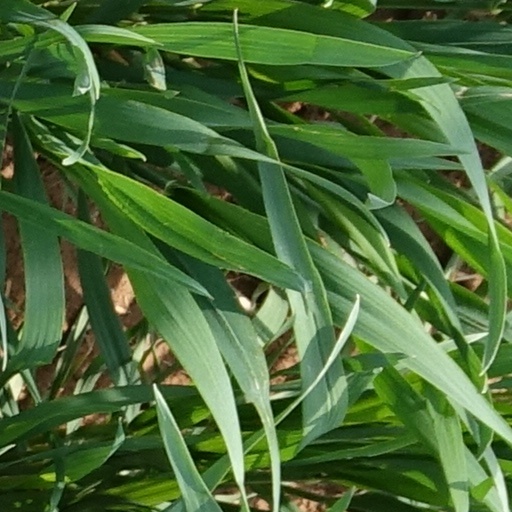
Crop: wheat